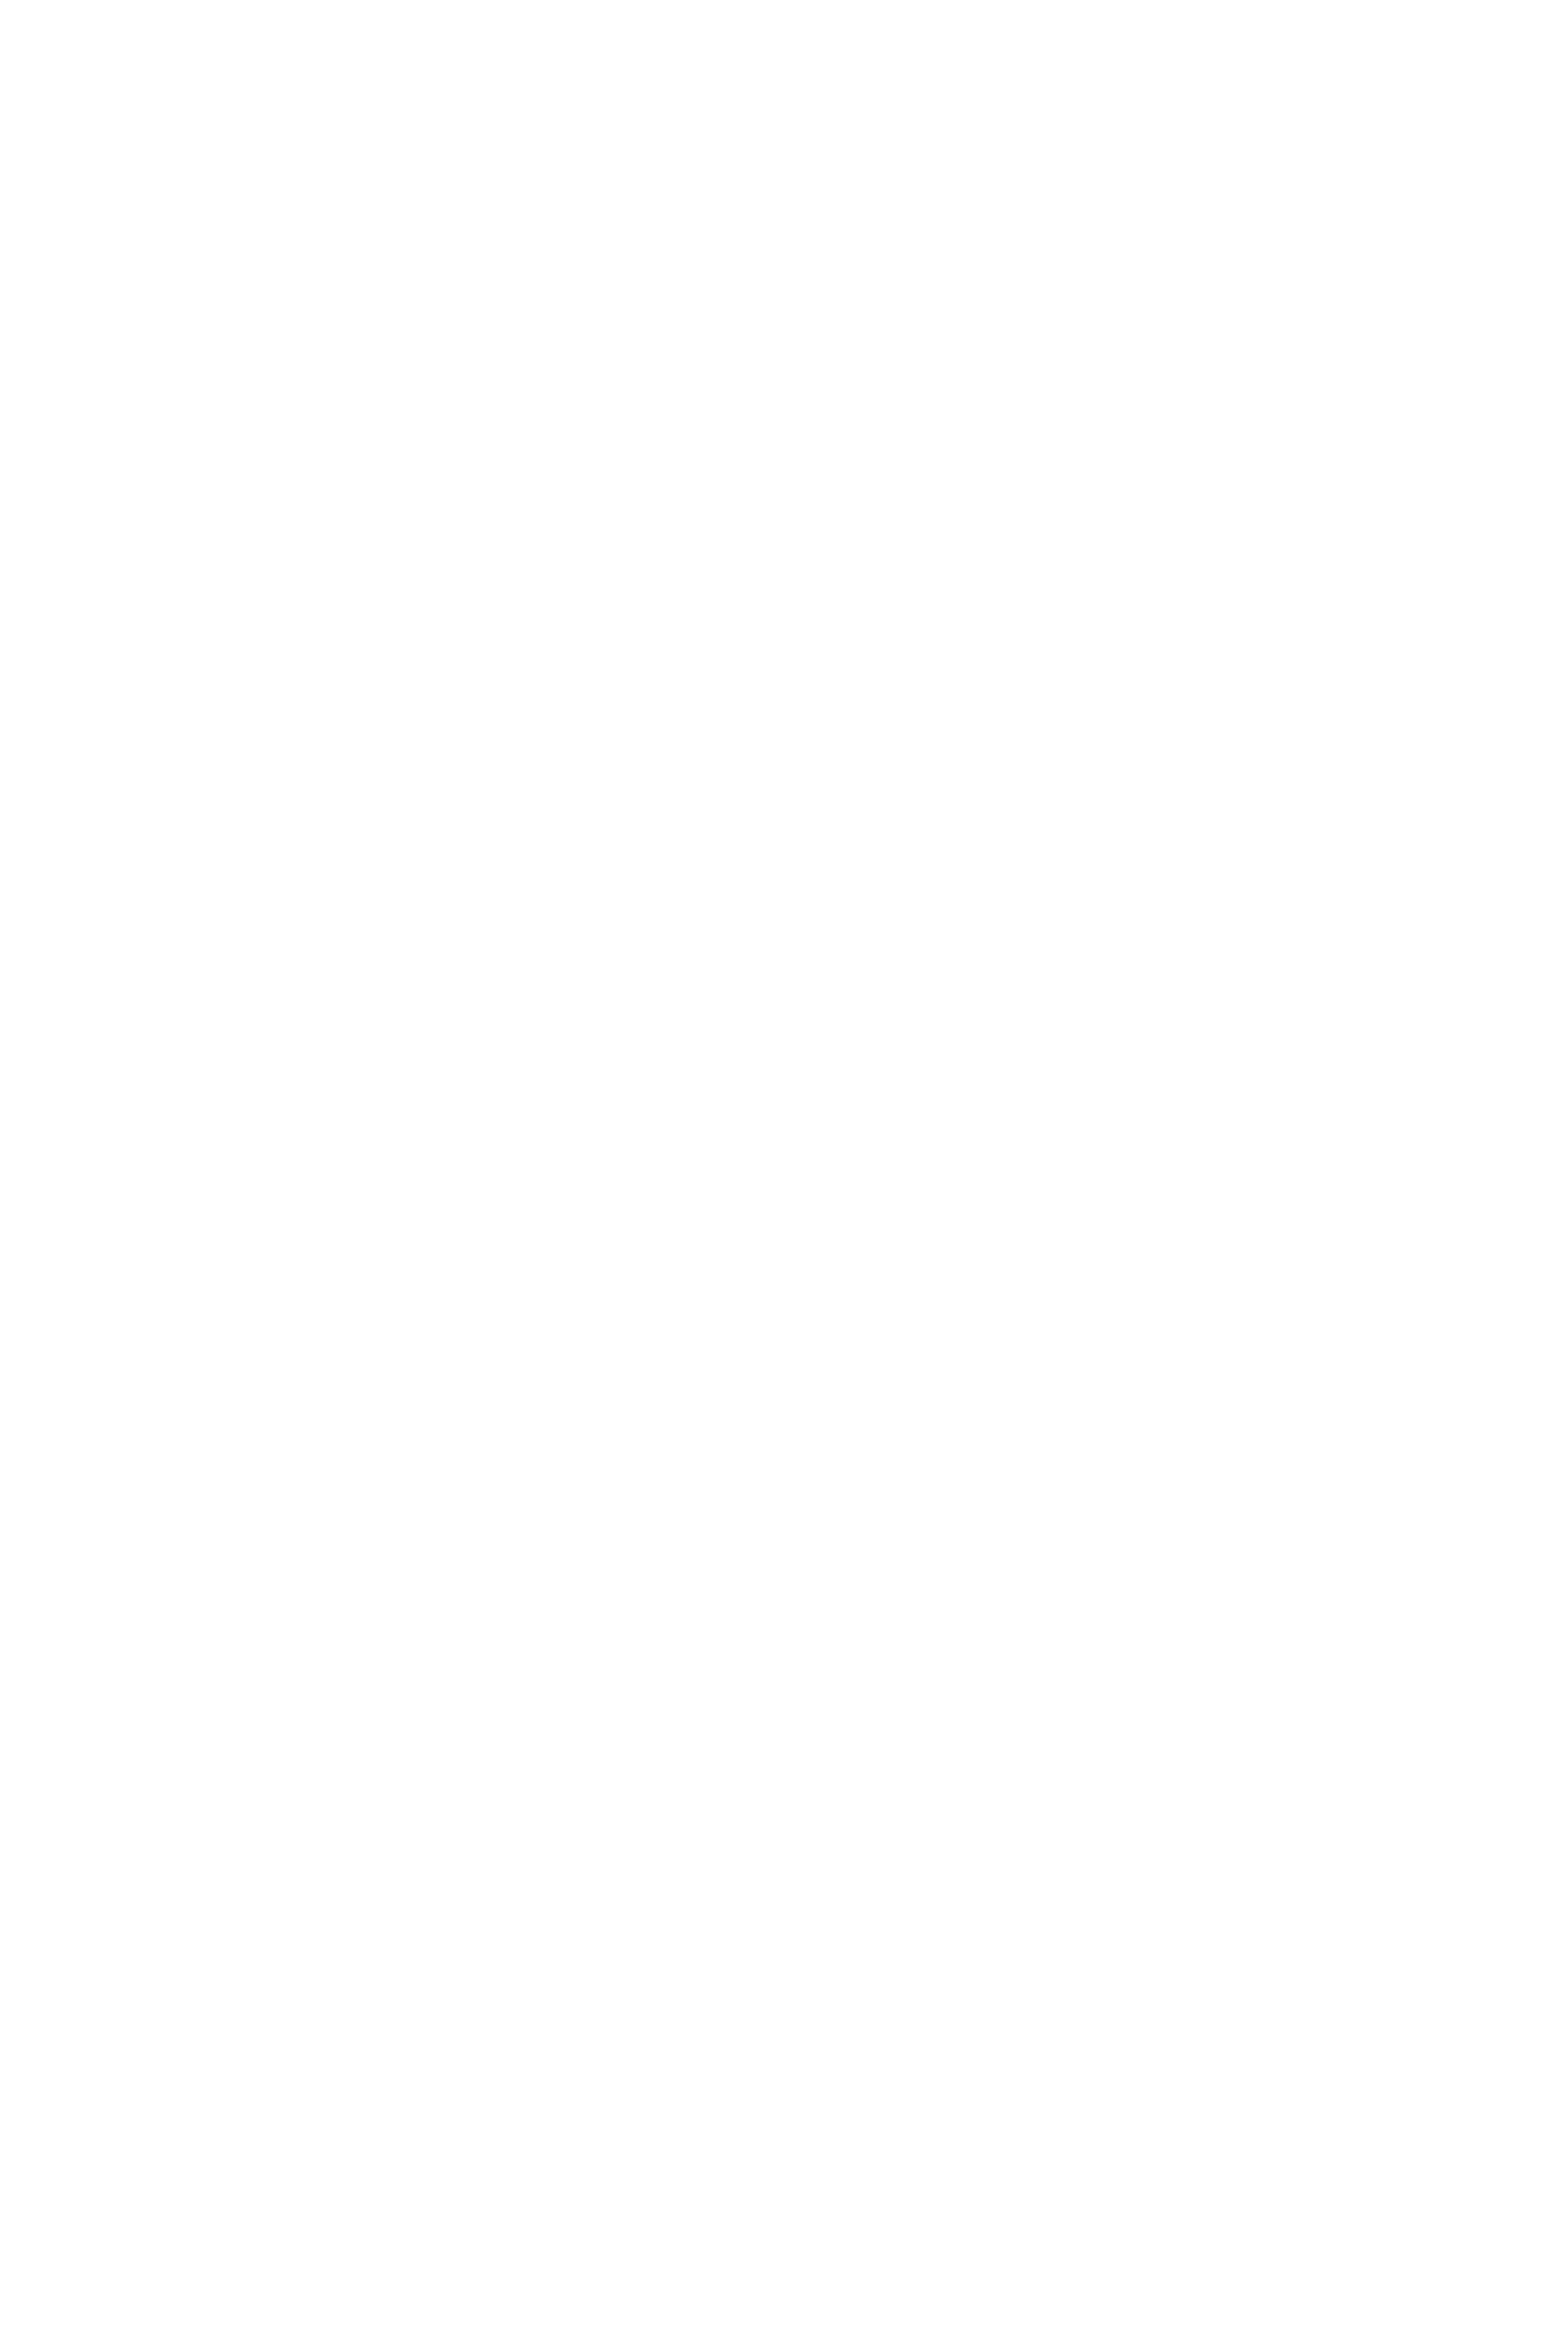
line, product